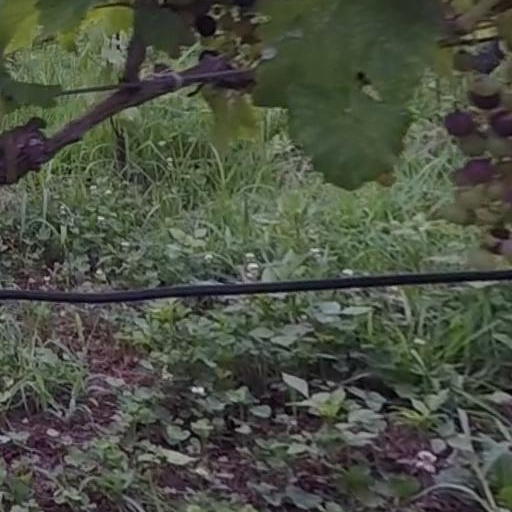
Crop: grape